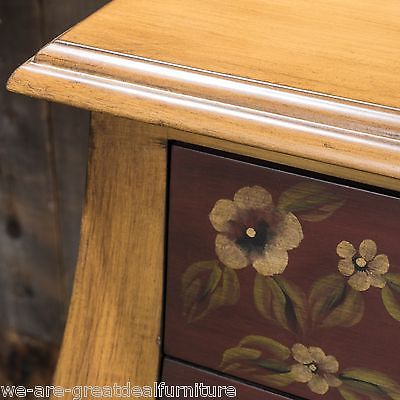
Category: cabinet